Jaguar XJ

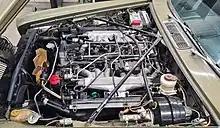
Injection engine in a Series 1 XJ12

A high-performance version called the XJ12 was announced in July 1972, featuring a simplified grille treatment, and powered by a Jaguar's 5.3 L V12 engine coupled to the Borg-Warner Model 12 transmission. At the time, it was the only mass-produced 12-cylinder, four-door car in the world and, with a top speed of "around" , it was the "fastest full four-seater available in the world".